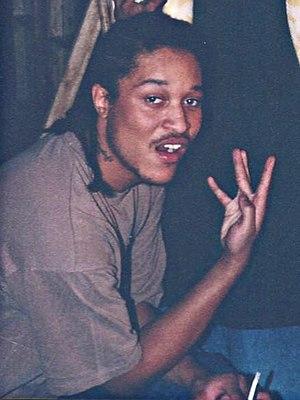
Yaki Kadafi, de son vrai nom Yafeu Fula, est un rappeur américain, membre du groupe Outlawz aux côtés de Tupac « 2Pac » Shakur. En 1996, Kadafi succombe à une blessure par balle.